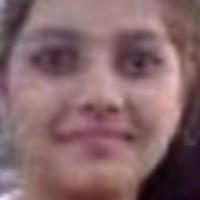
Age group: age 21-30